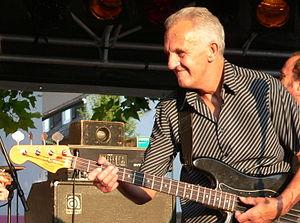
Colin Hodgkinson, né le 14 octobre 1945 à Peterborough dans le Cambridgeshire), est un bassiste de rock, jazz et blues anglais, qui joue depuis les années 1960 dans de nombreuses formations. Il fait actuellement partie du groupe de blues rock anglais Ten Years After.